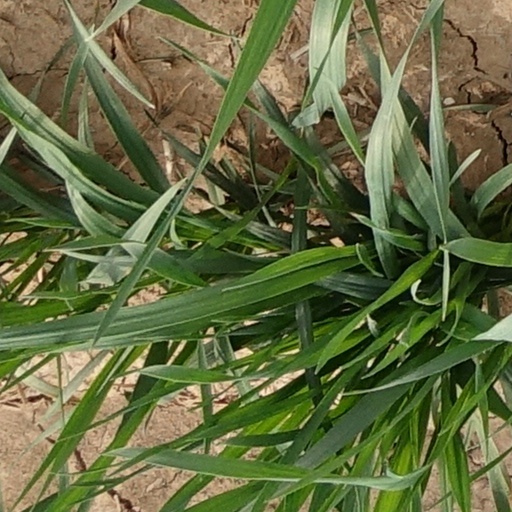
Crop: wheat